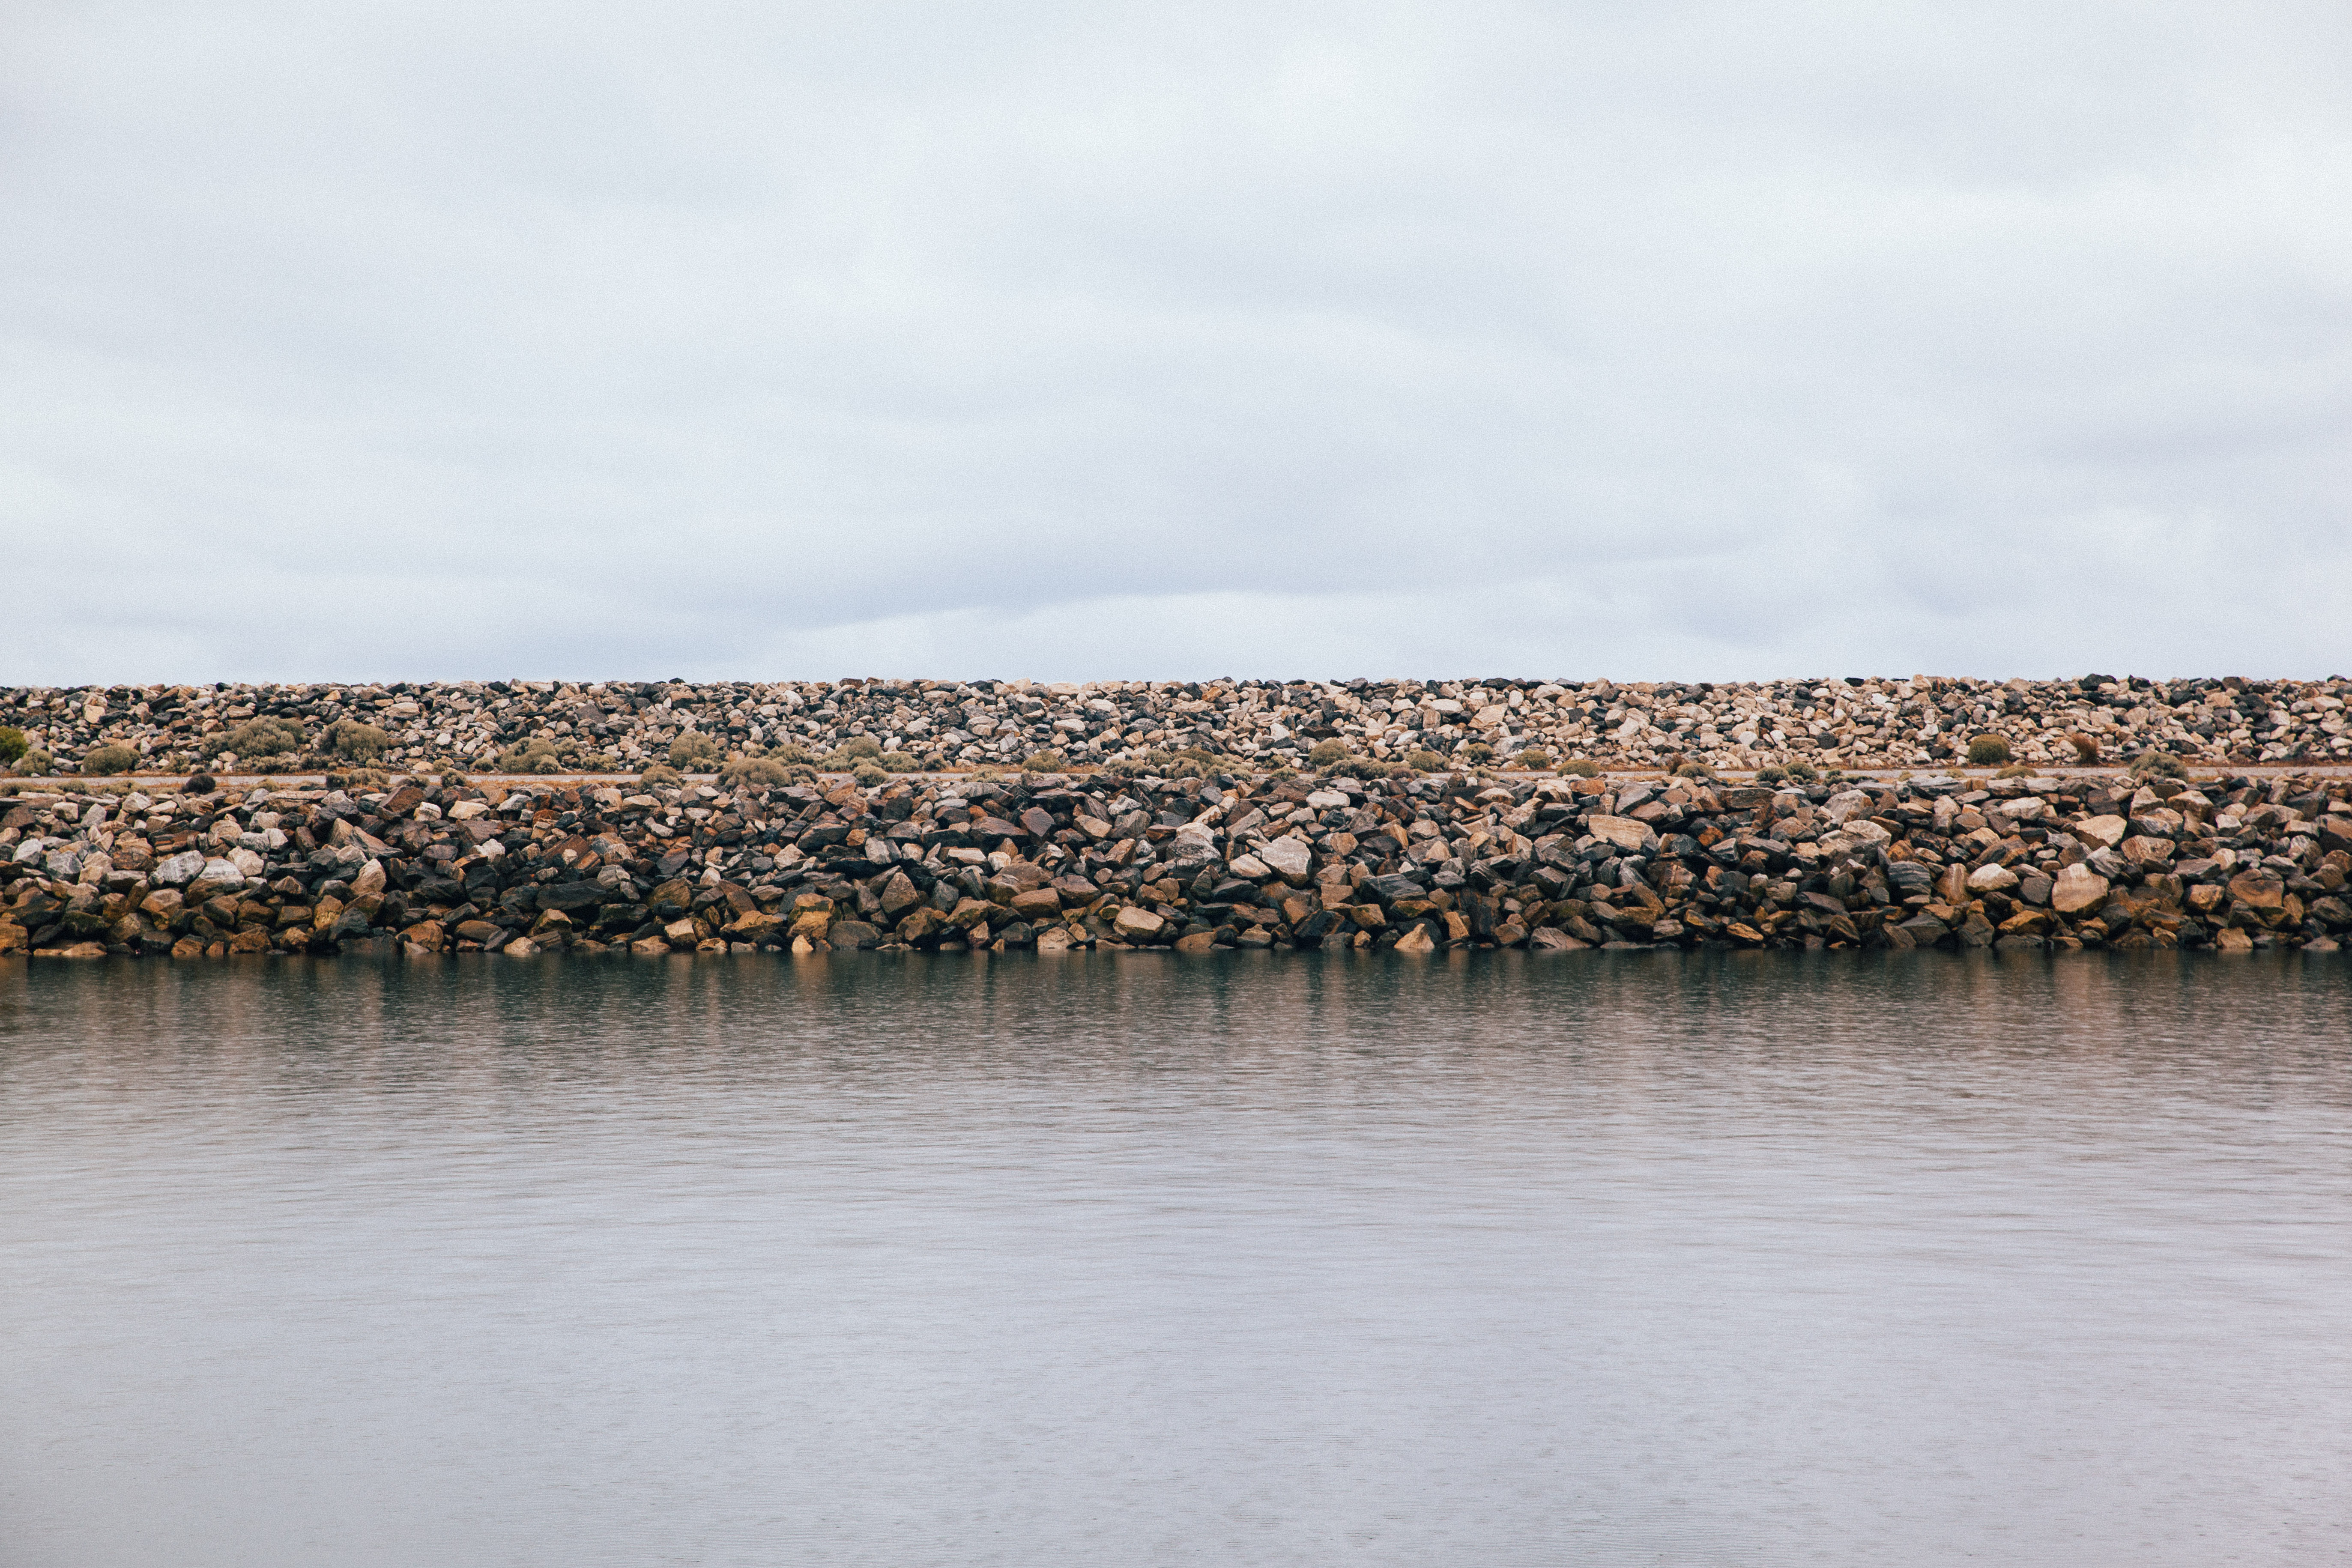
sea, coast, water, nature, outdoor, rock, marsh, bird, sky, shore, lake, river, shoreline, reflection, bay, reservoir, seashore, rocks, clouds, publicdomain, pebbles, wetland, mudflat